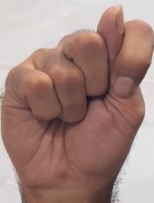
ASL sign: T